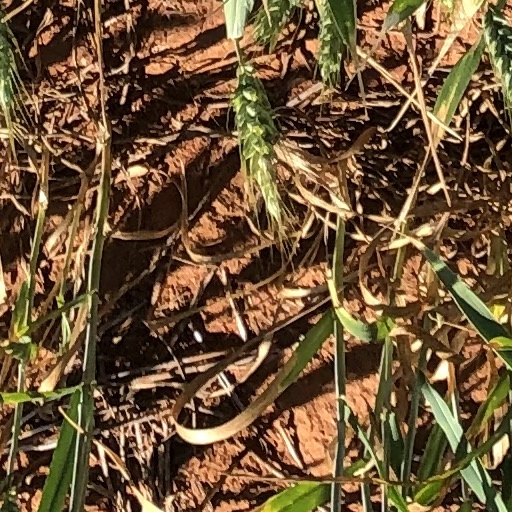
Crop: wheat